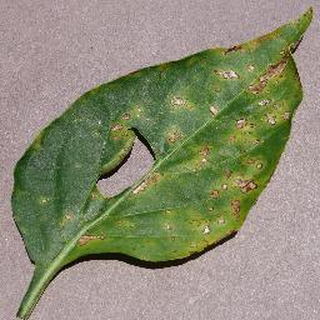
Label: bell_pepper_bacterial_spot